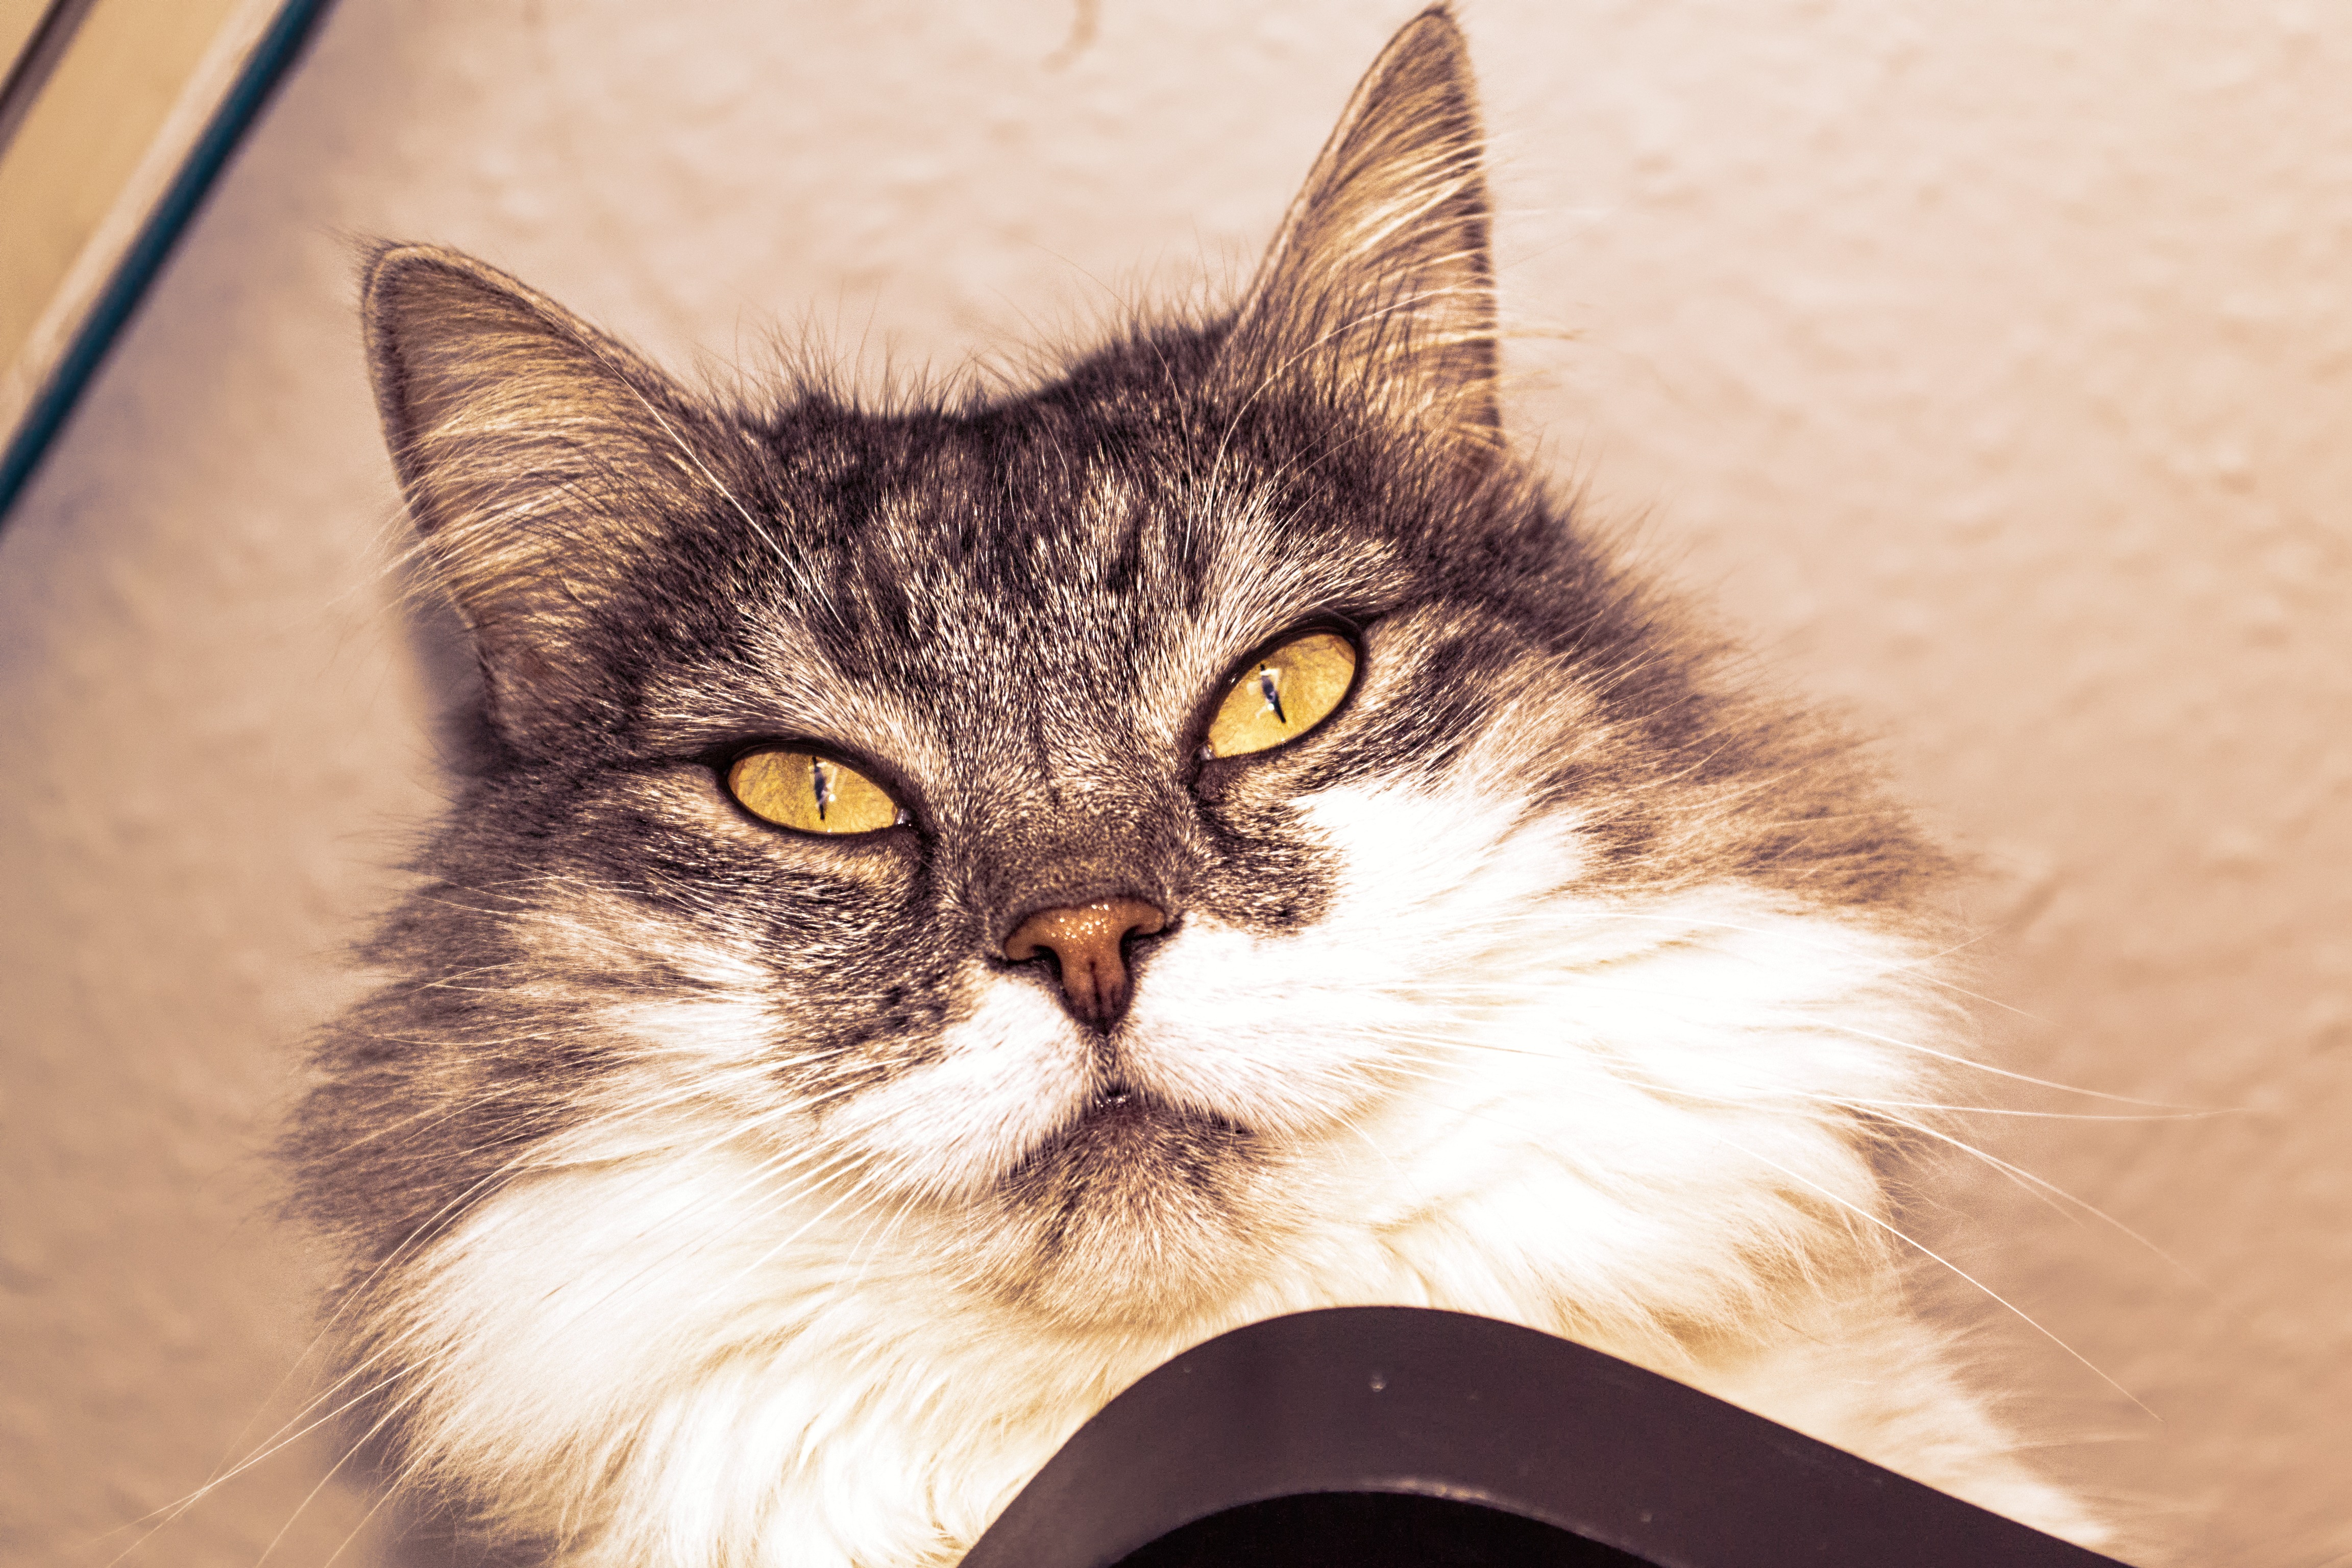
view, animal, pet, fur, kitten, cat, mammal, close up, face, nose, eyes, whiskers, eye, head, vertebrate, cat face, wuschelig, norwegian forest cat, small to medium sized cats, cat like mammal, slice breezes